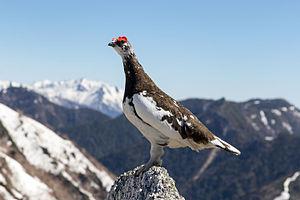
Les tétras, lagopèdes et gélinottes sont un groupe de Galliformes de taille moyenne à grande, adaptés aux zones tempérées et boréales de l’Hémisphère Nord. Certaines espèces sont connues pour leurs parades collectives. Vingt espèces sont actuellement acceptées, quatre existent en France, le grand tétras, le tétras lyre, le lagopède alpin et la gélinotte des bois.
Le Lagopède alpin est une espèce d'oiseaux de taille moyenne de la famille des Phasianidae. Il est également appelé lagopède des rochers, perdrix des neiges ou encore ptarmigan. Il a été décrit par Lars Johan Montin en 1776